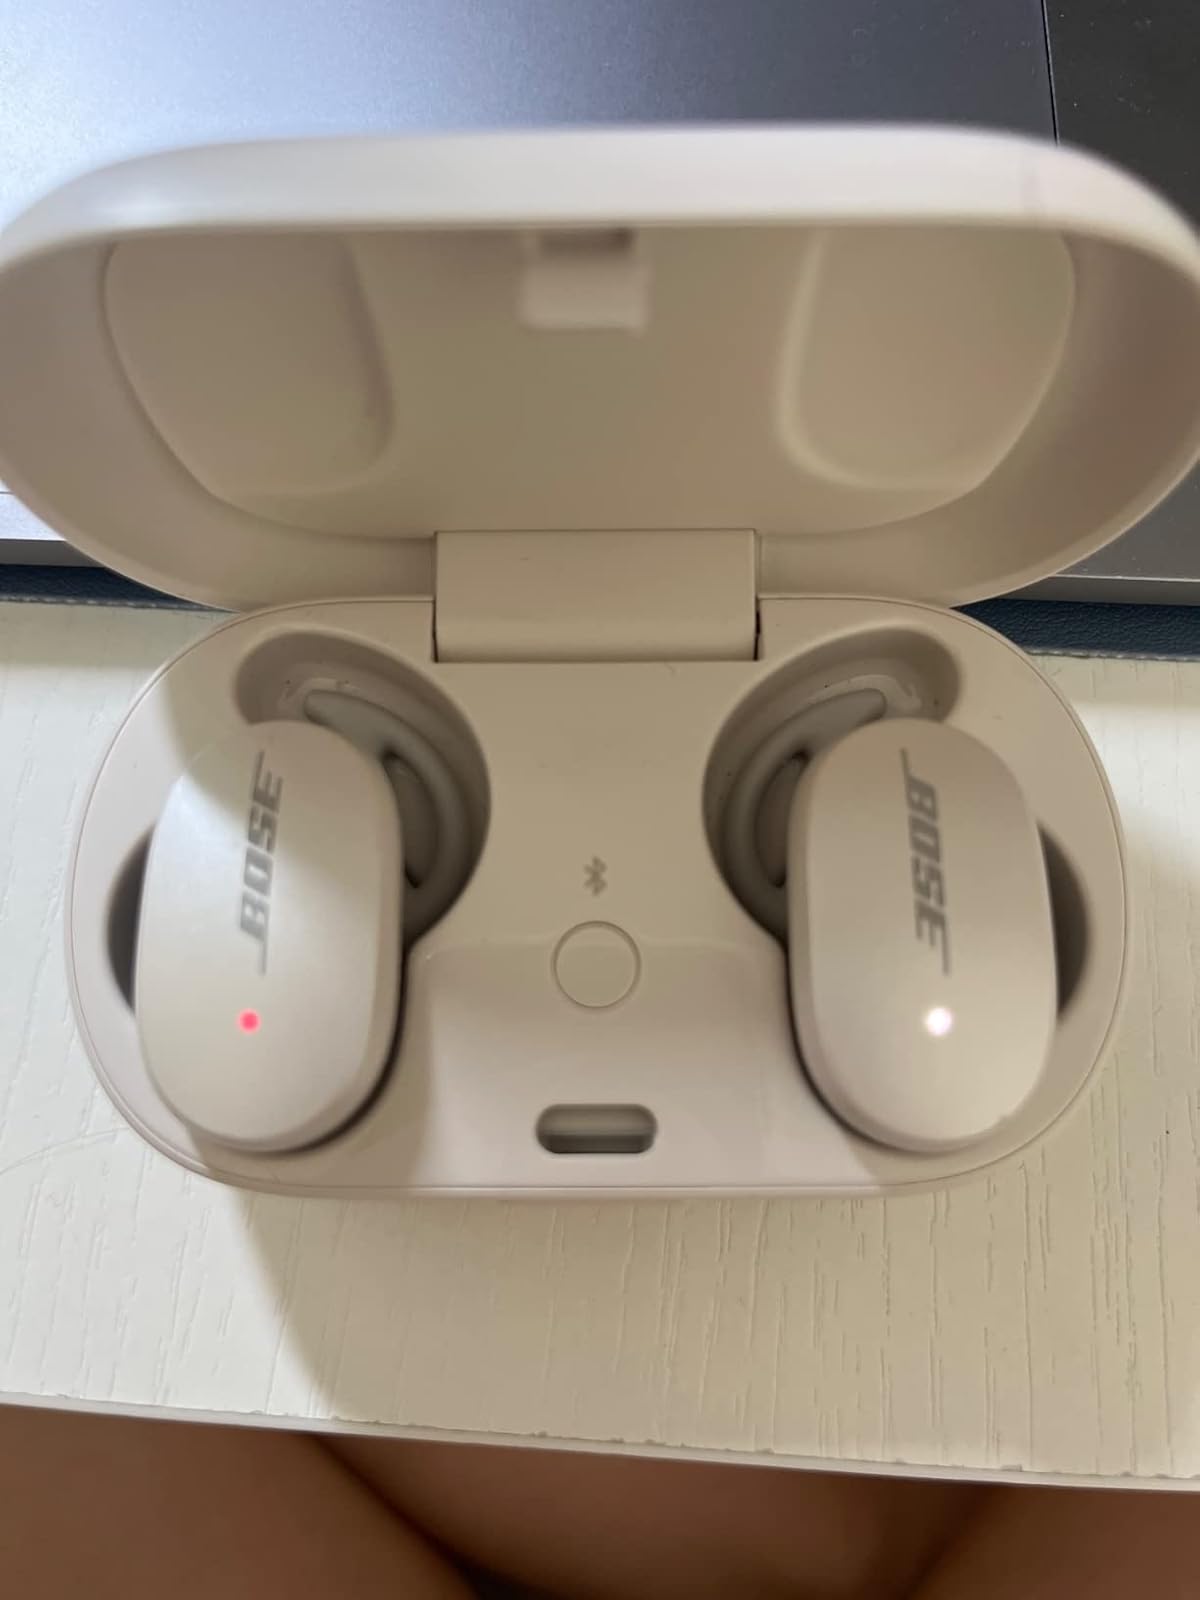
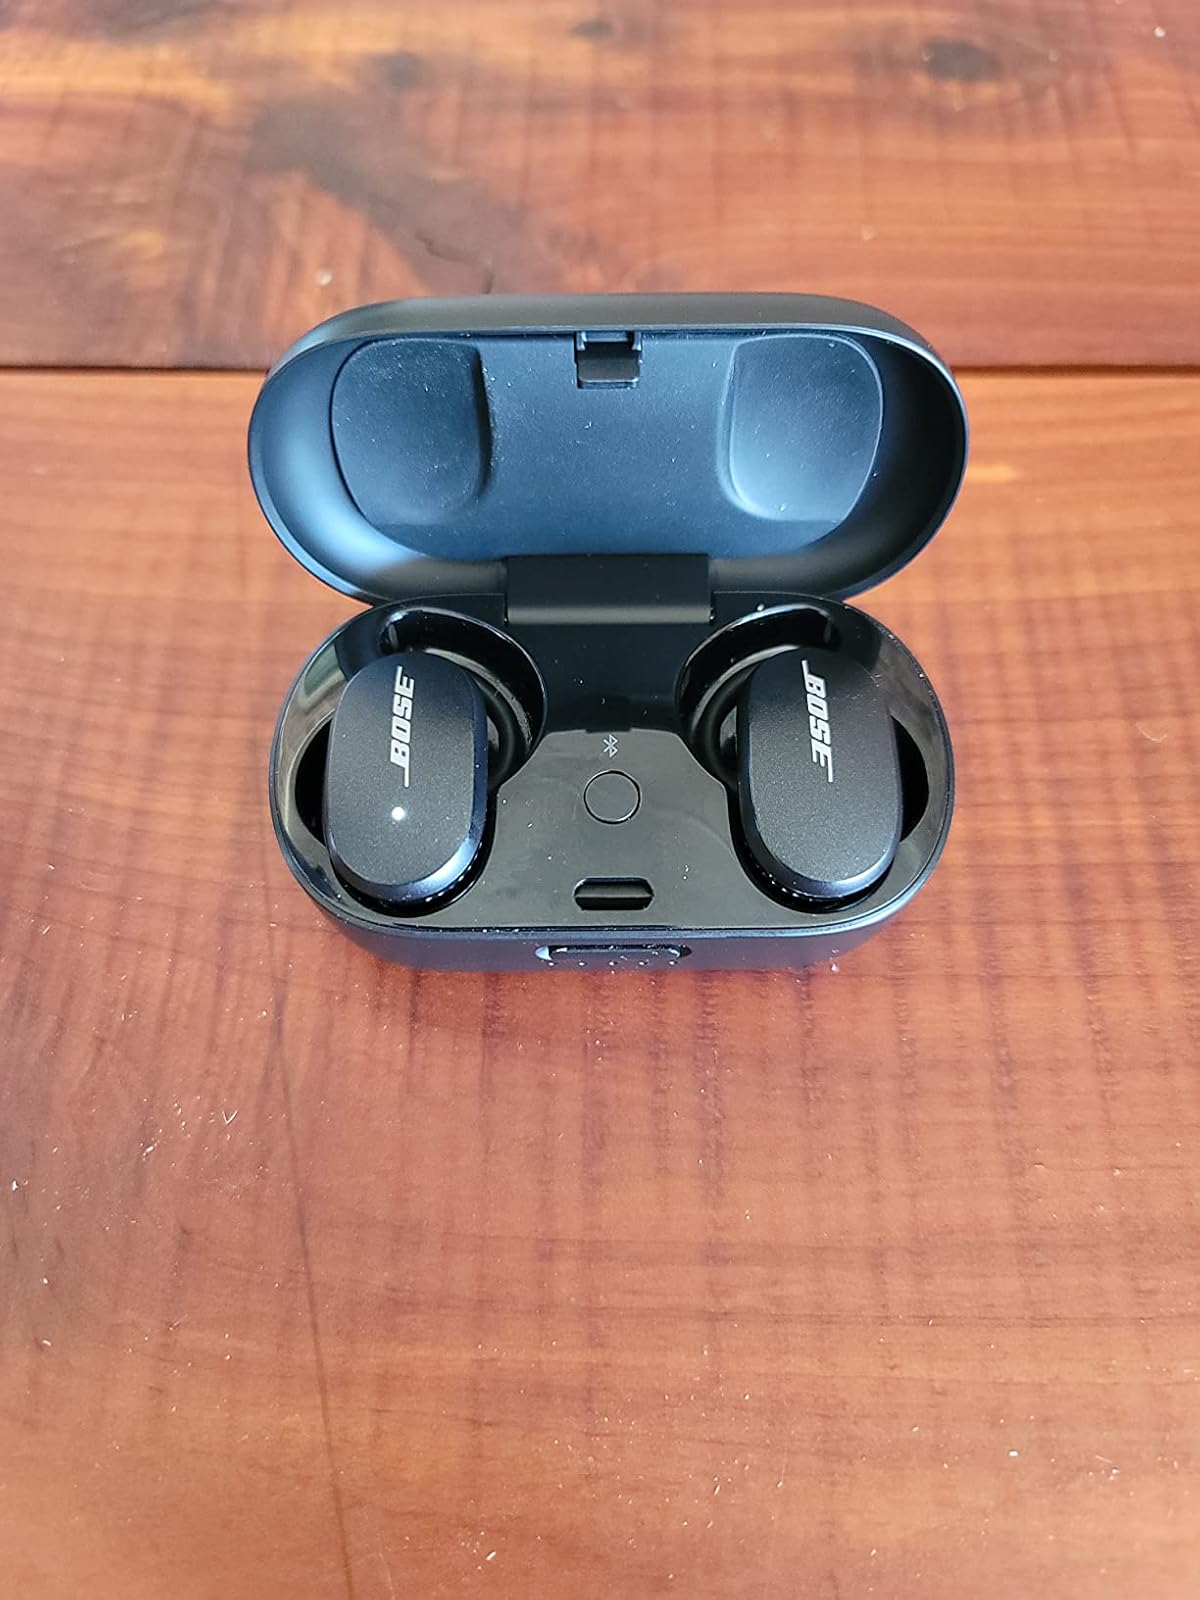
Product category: earbuds
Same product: no